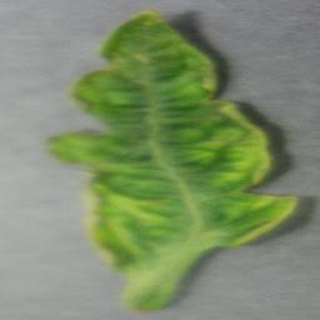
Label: tomato_yellow_leaf_curl_virus